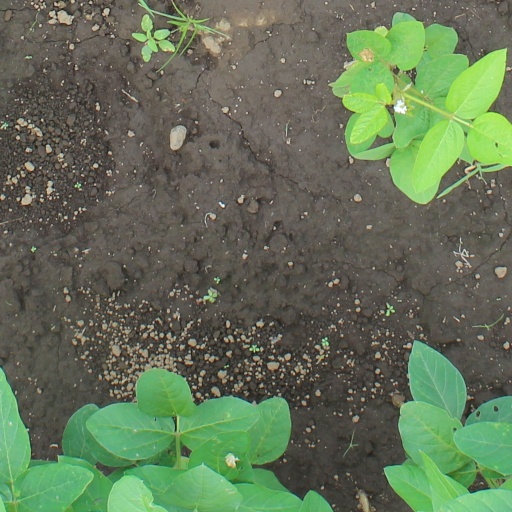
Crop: soybean